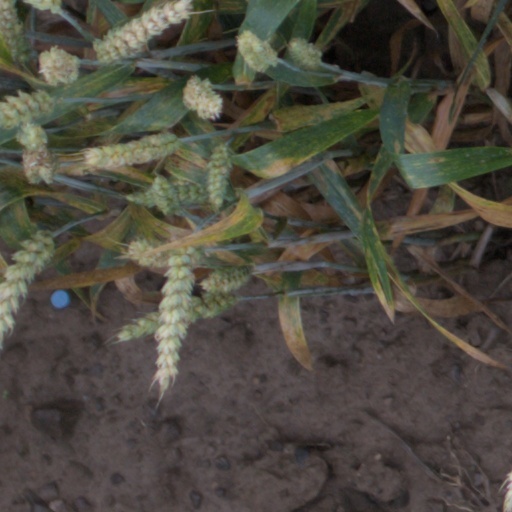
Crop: wheat